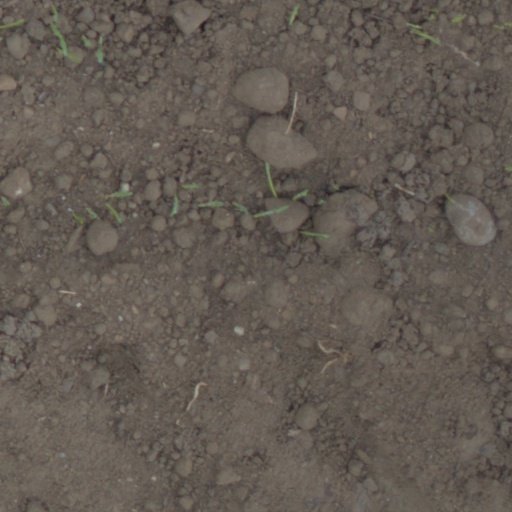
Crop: wheat